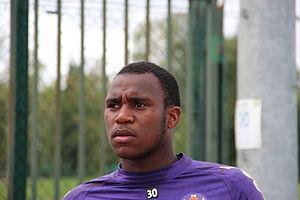
Ali Ahamada, né le 19 août 1991 à Martigues, est un footballeur international comorien qui évolue au poste de gardien de but au SK Brann.